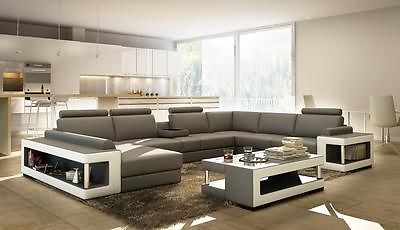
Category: sofa